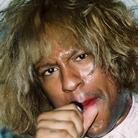
Age: 27